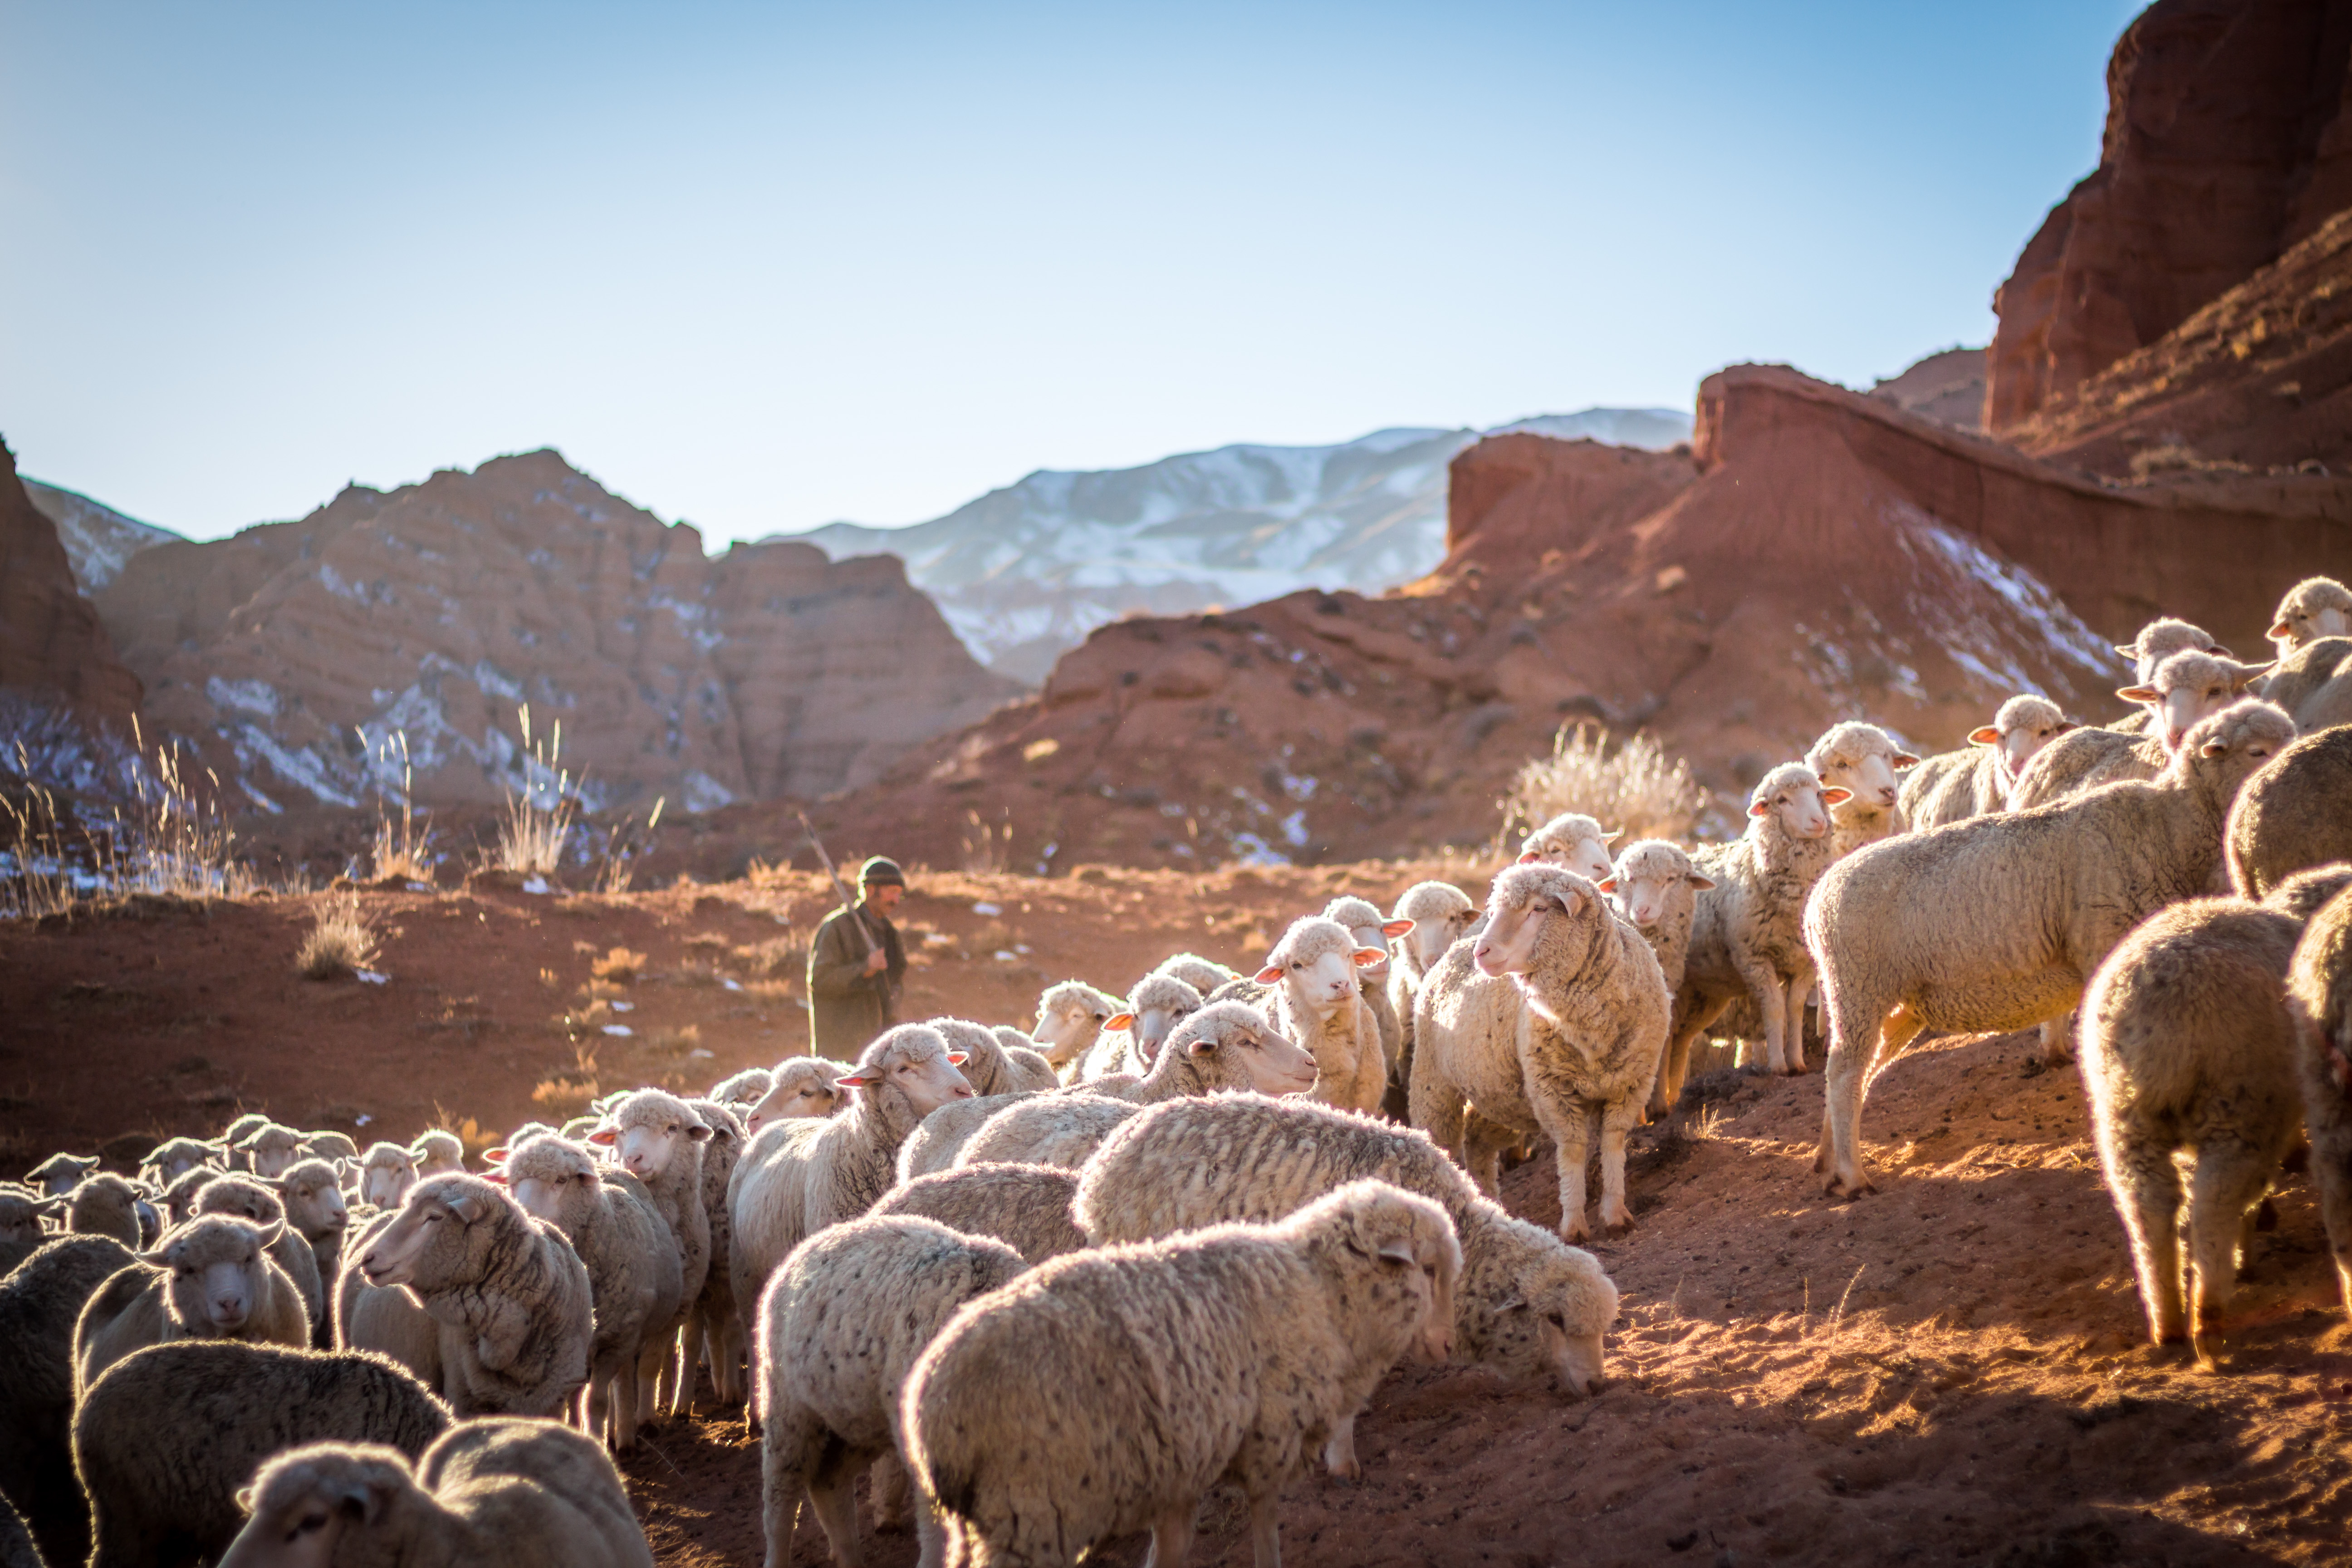
landscape, wilderness, animal, valley, flock, wildlife, herd, sheep, mammal, fauna, shepherd, sheeps, wadi